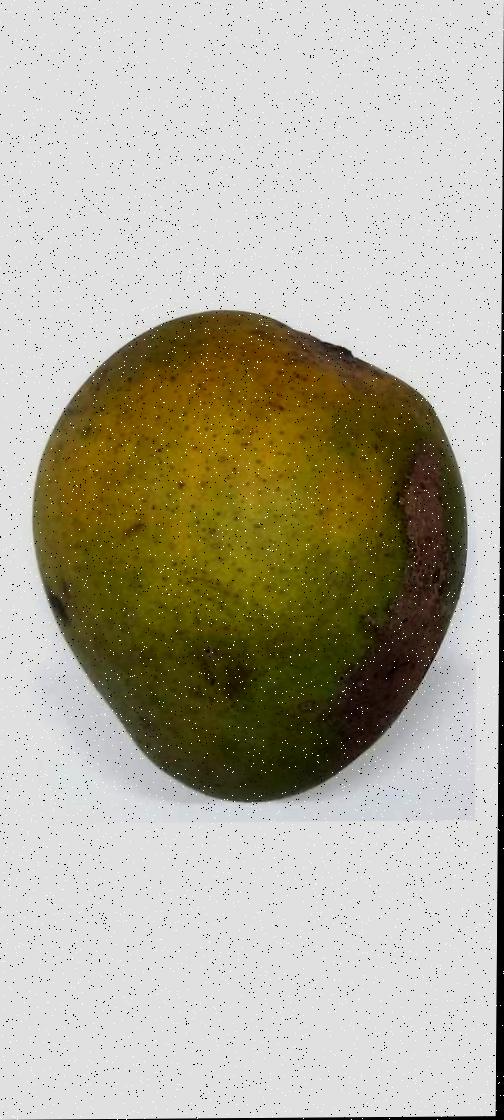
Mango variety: Himsagor